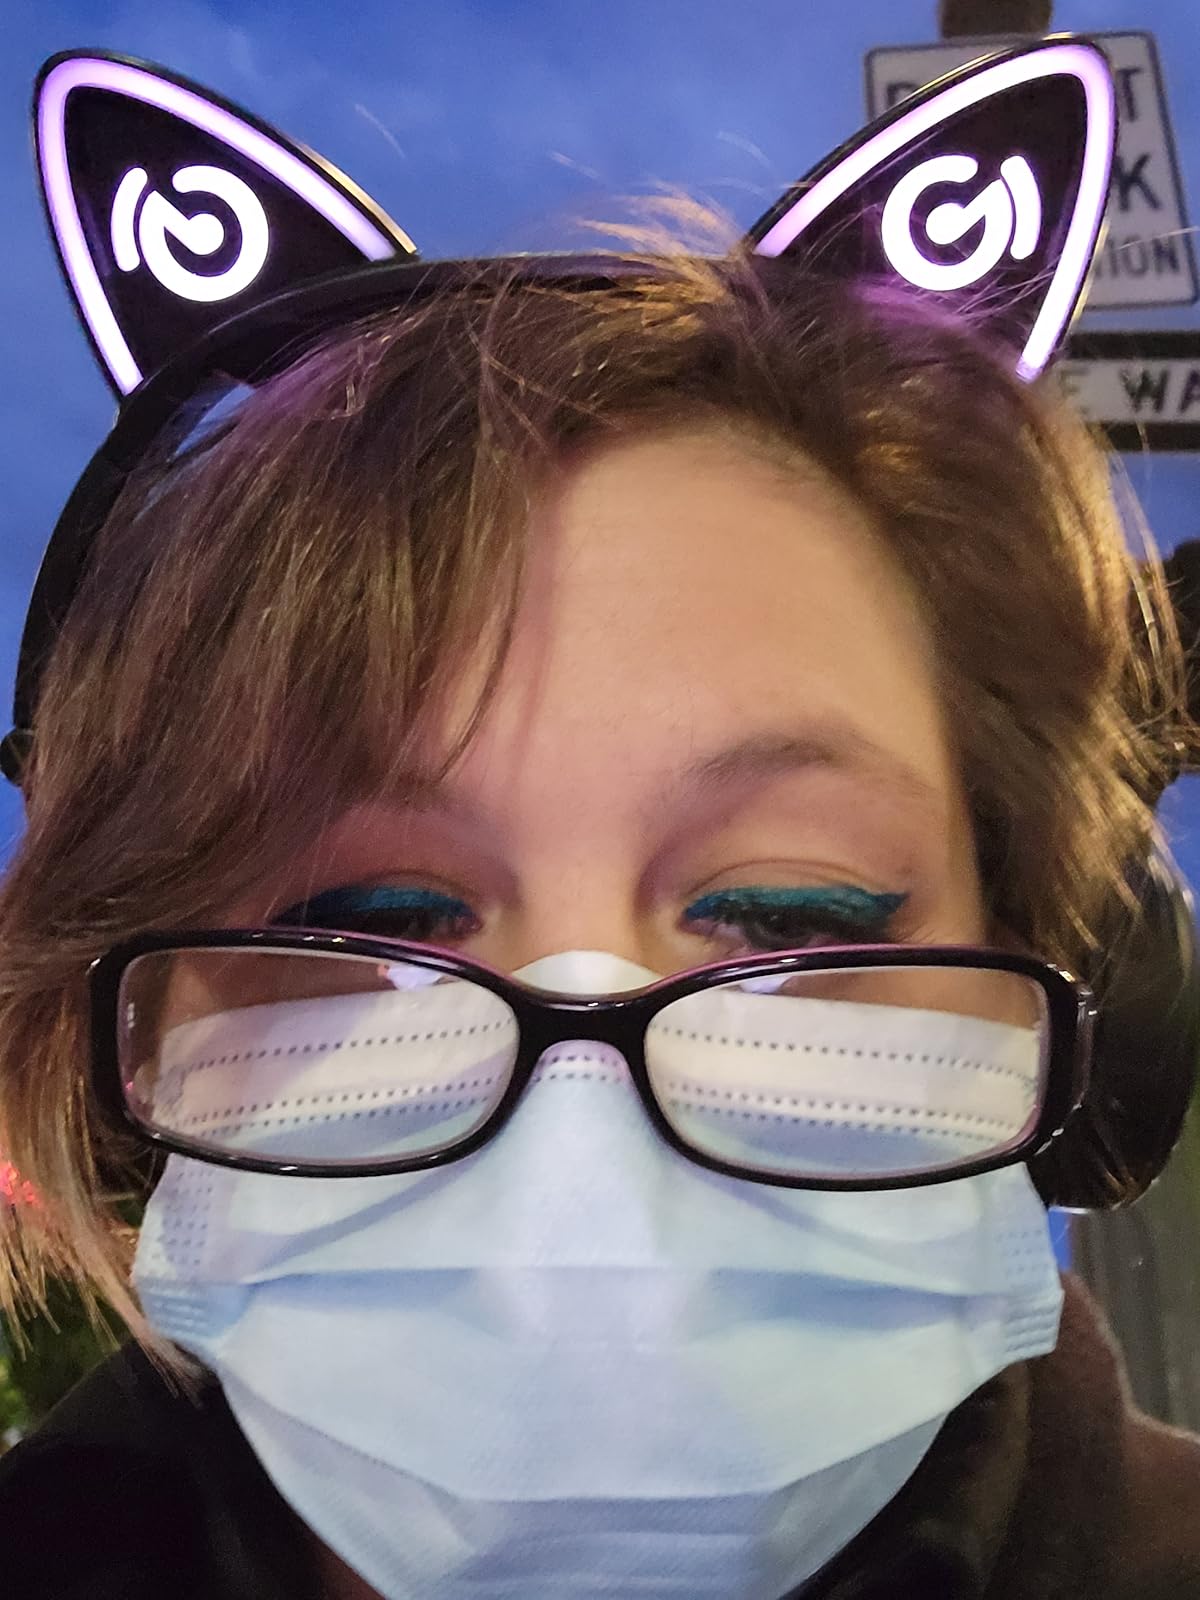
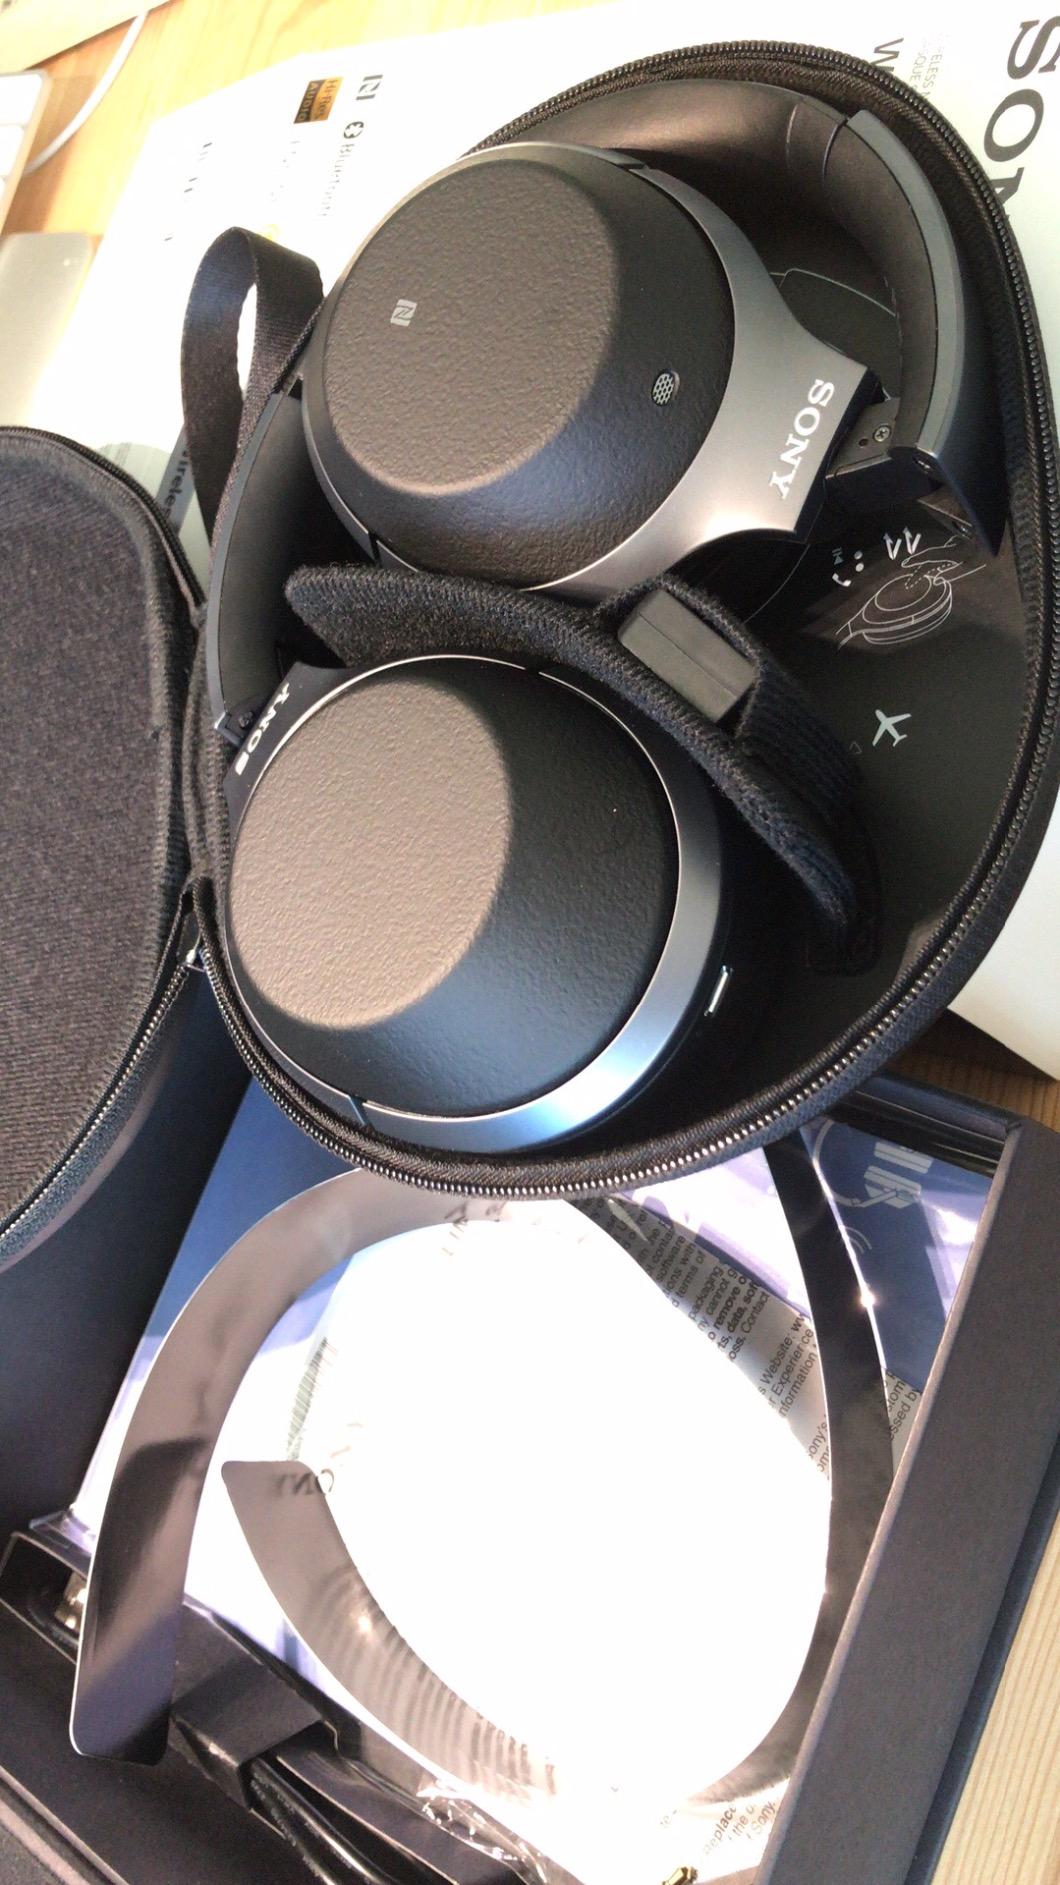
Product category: headphones
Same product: no